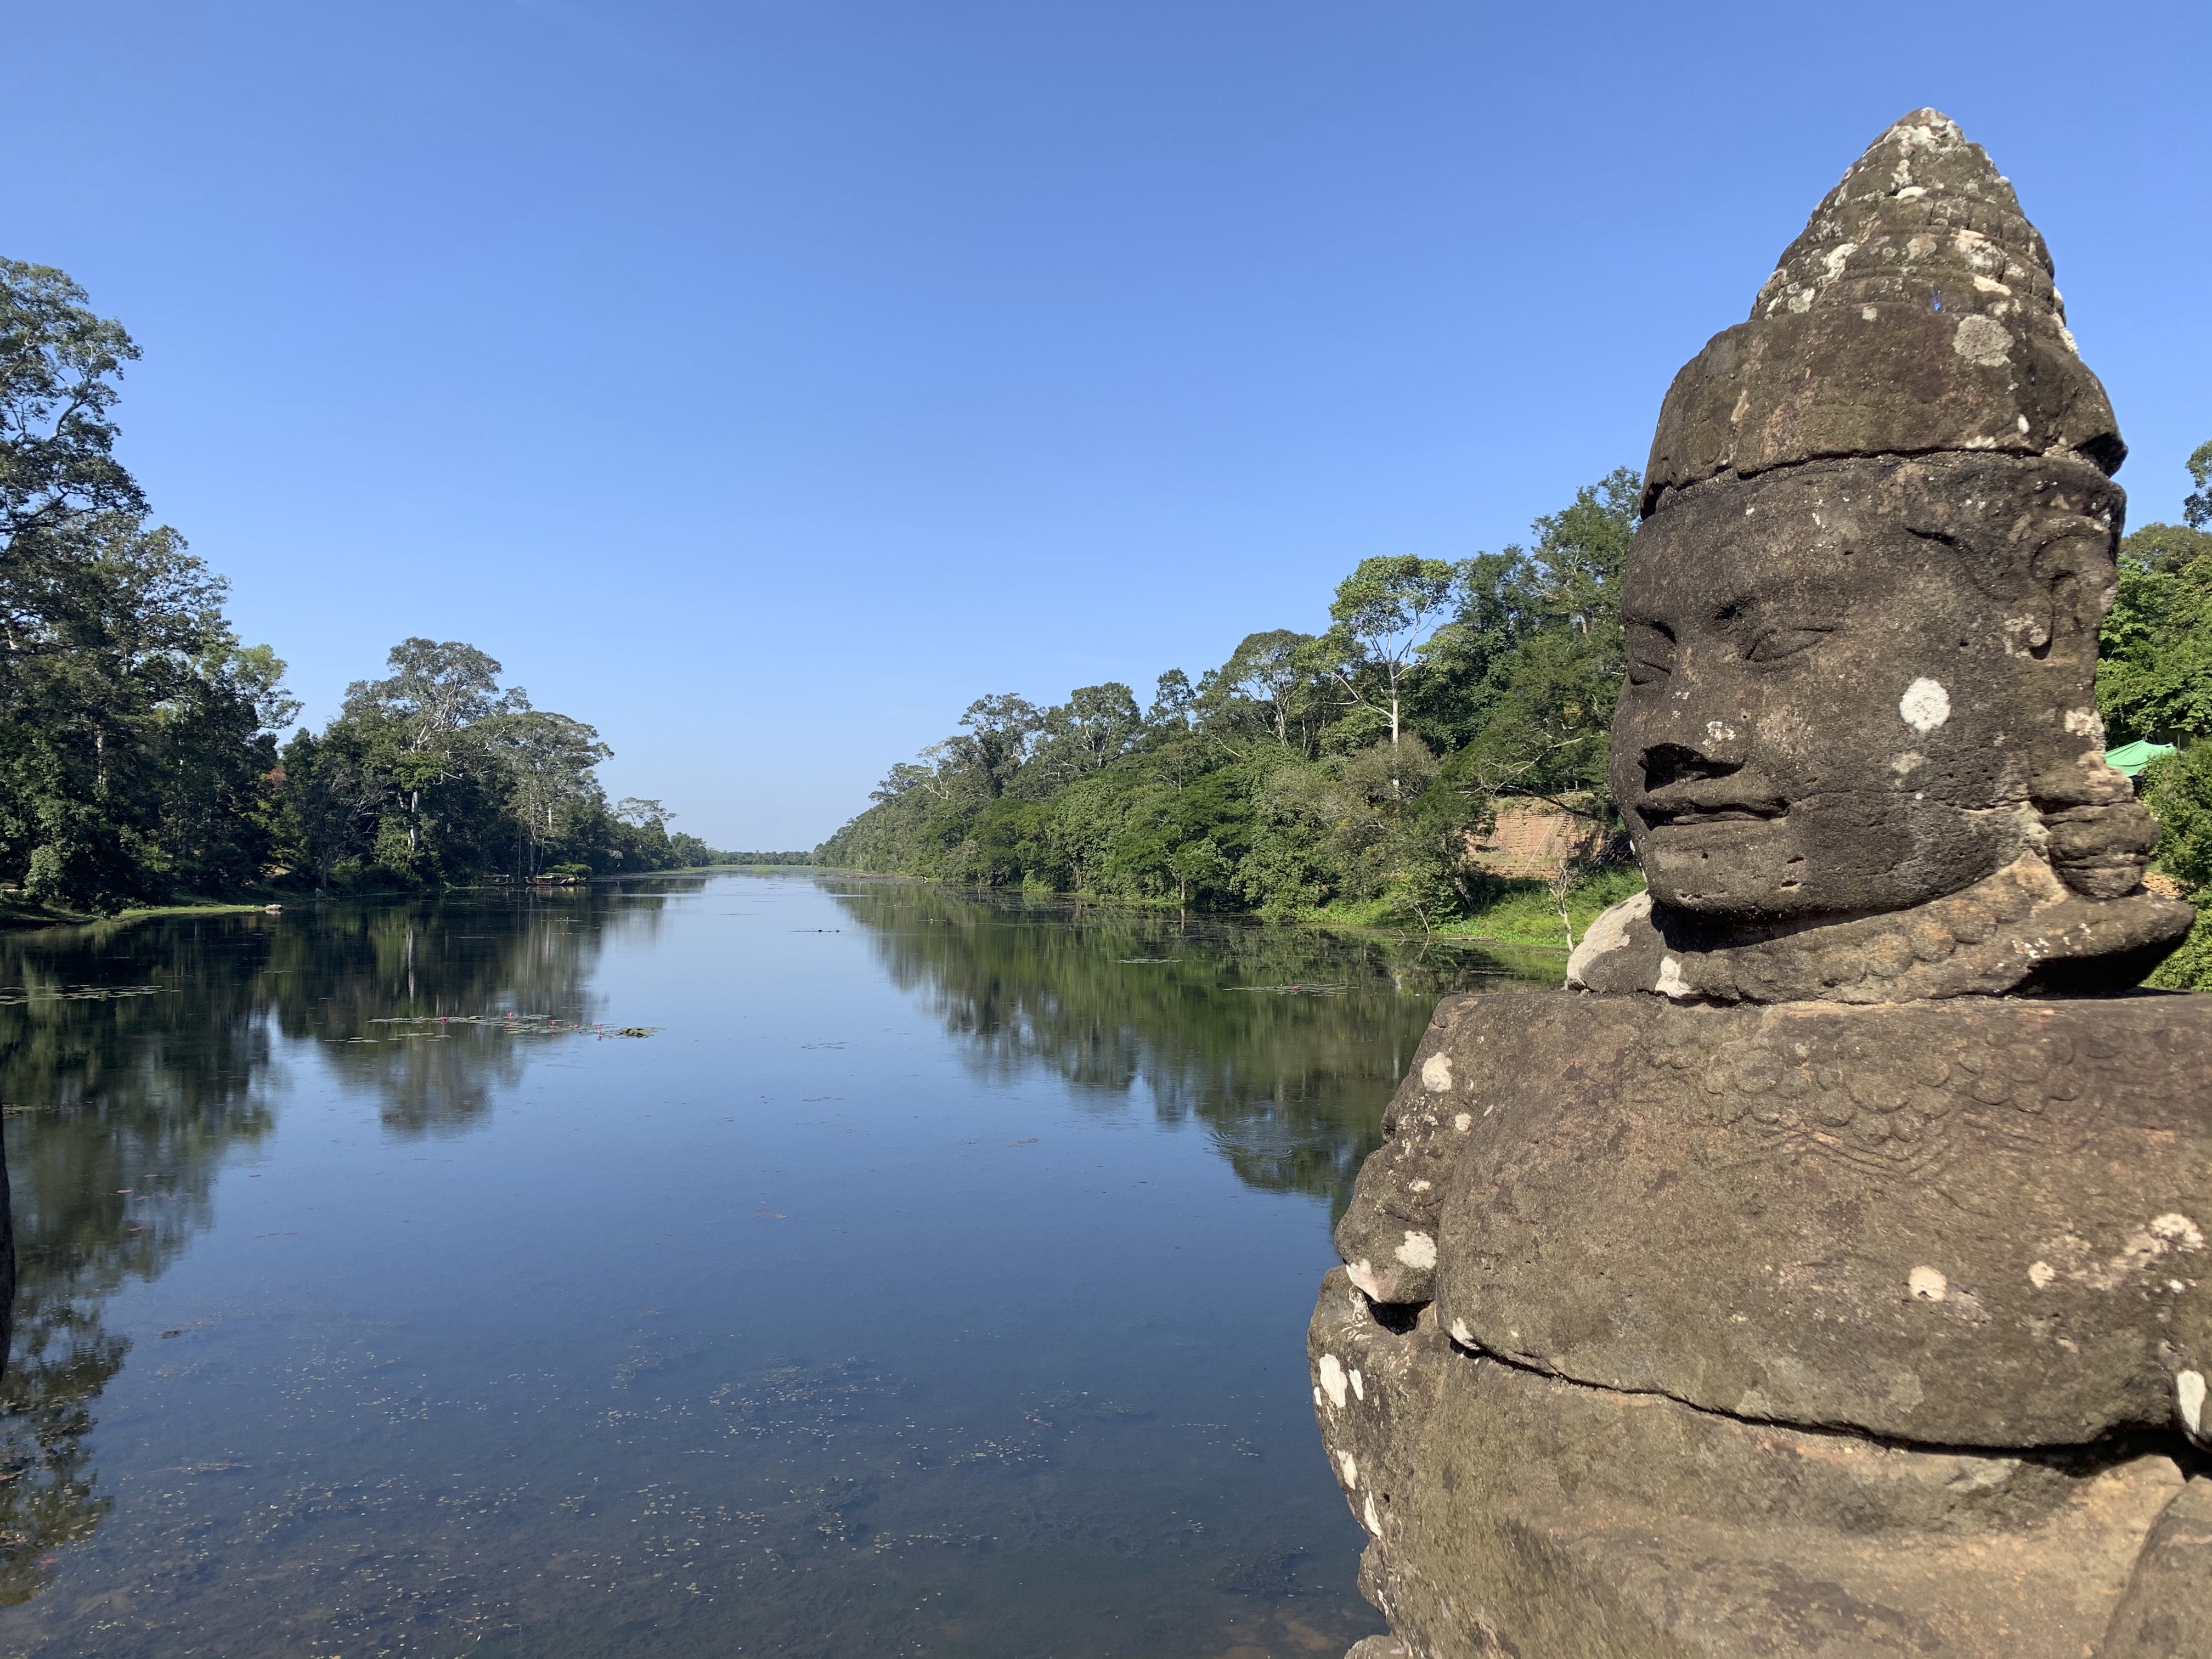
cambodia, buddha, angkor, wat, water, nature, reflection, rock, river, sky, water resources, bank, watercourse, waterway, tree, wilderness, landscape, cloud, reflecting pool, calm, lake, national park, pond, mountain, outcrop, sculpture, garden, formation, monument, reservoir, tourism, forest, channel